American Red Cross

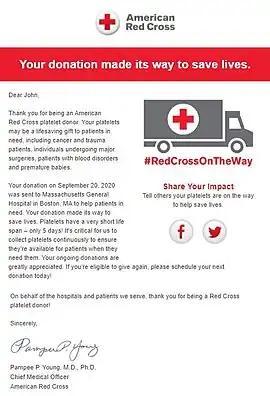
Letter of American Red Cross

As of April 2023, the American Red Cross scores four out of four stars at Charity Navigator and A− at CharityWatch.